John C. McGinley

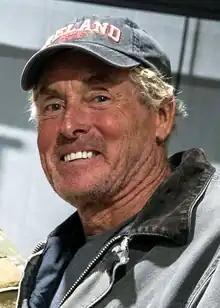
McGinley in 2022

John Christopher McGinley (born August 3, 1959) is an American actor. His best known roles include Perry Cox in "Scrubs", Bob Slydell in "Office Space", Captain Hendrix in "The Rock", Sergeant Red O'Neill in Oliver Stone's "Platoon," Marv in Stone's "Wall Street", FBI agent Ben Harp in "Point Break", and the serial killer Edgler Foreman Vess in the TV miniseries of "Intensity", based on the novel by Dean Koontz.